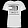
Label: T - shirt / top